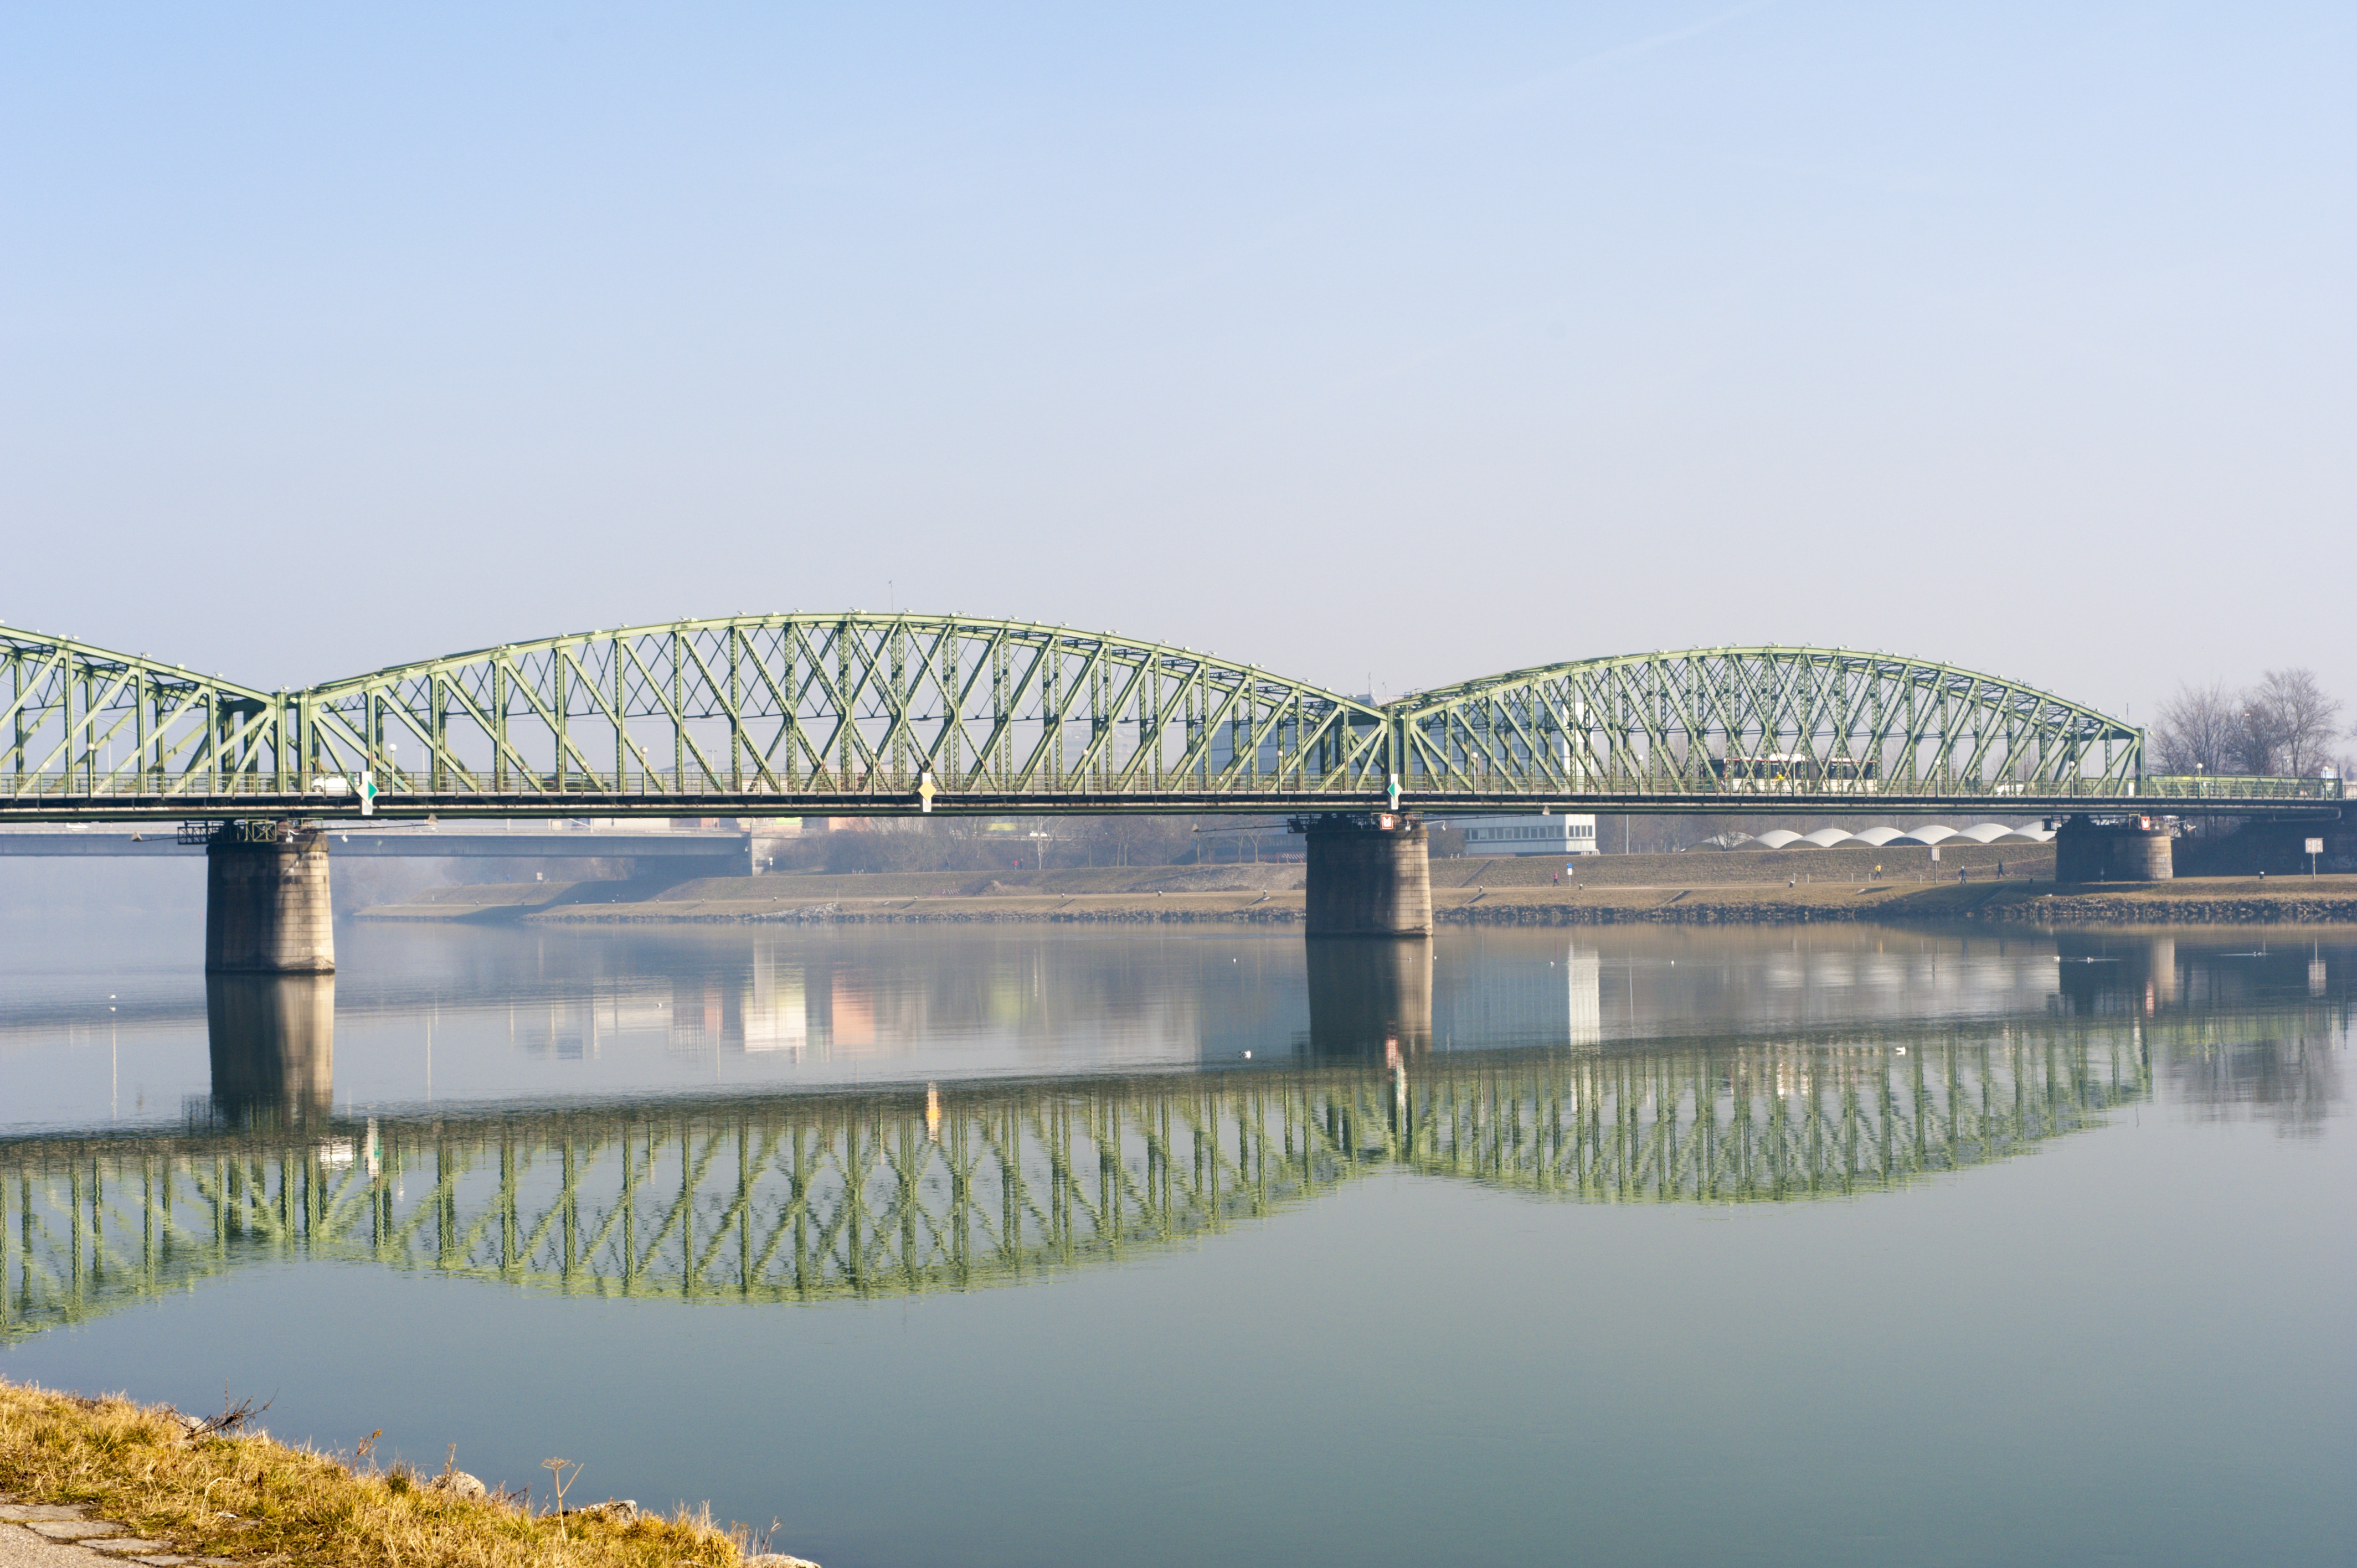
water, architecture, bridge, building, old, city, river, arch, construction, railing, reflection, metal, landmark, reservoir, stadium, historically, old bridge, metal frame, cable stayed bridge, arch bridge, reflecting pool, nonbuilding structure